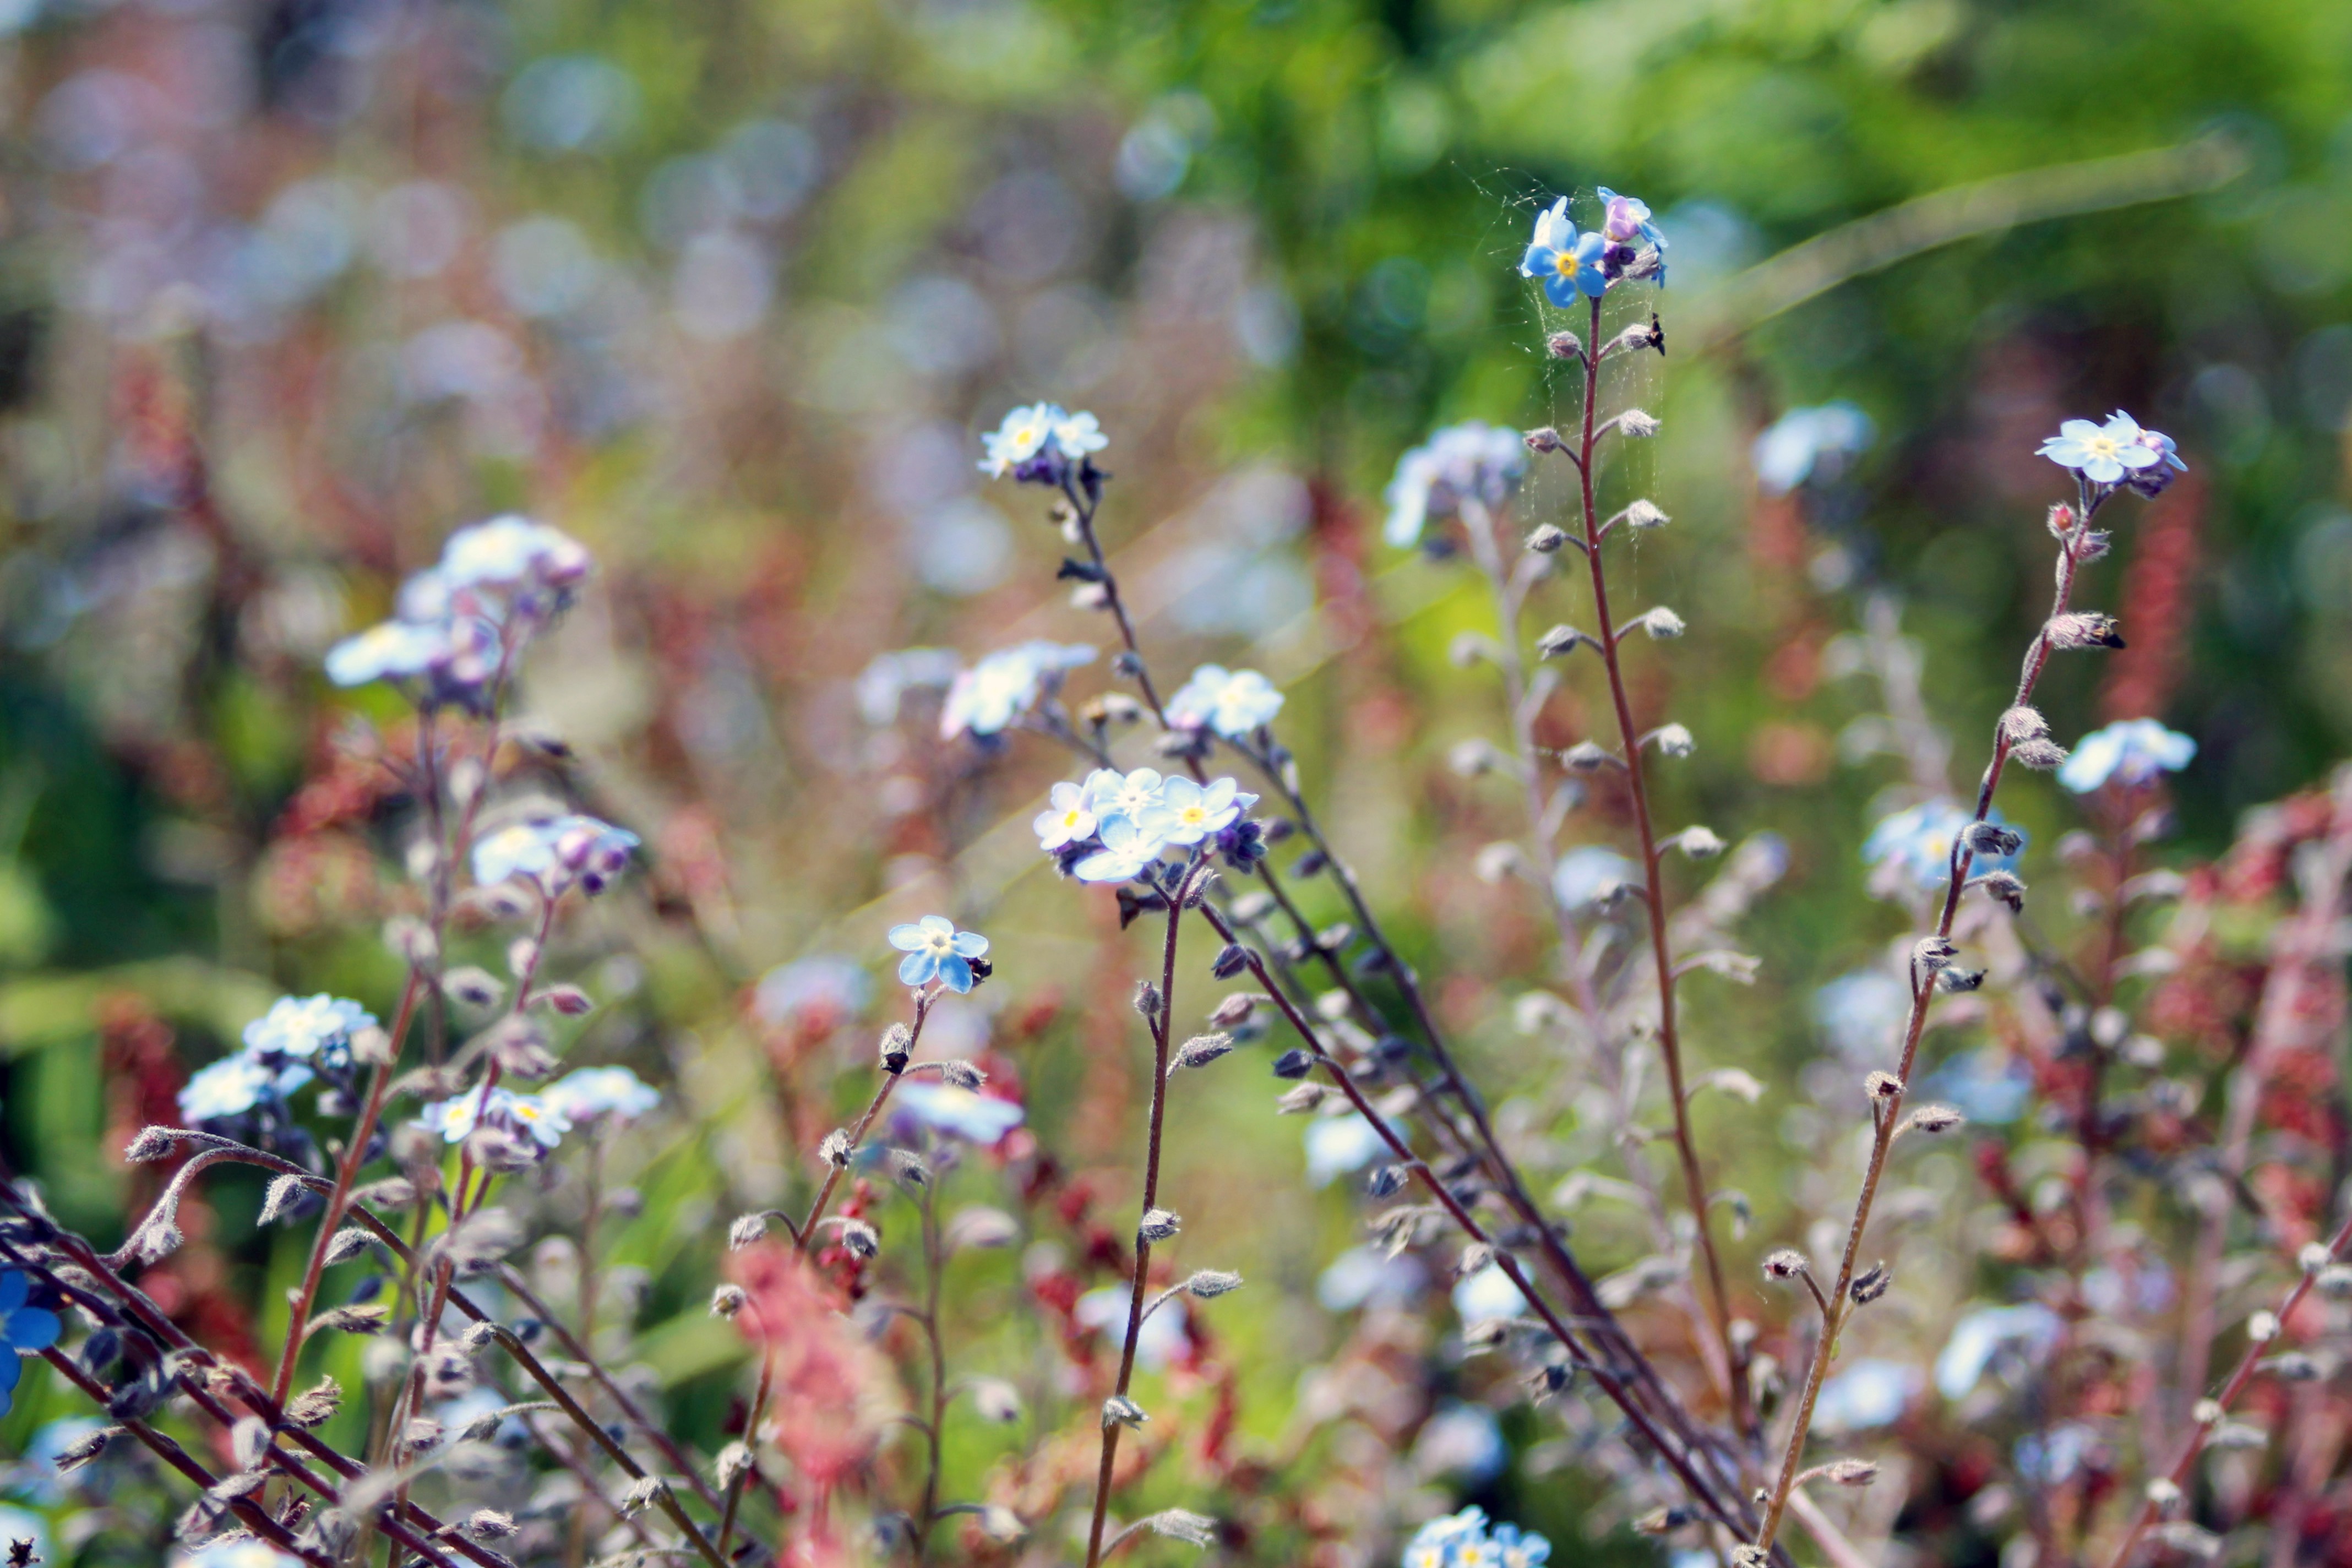
nature, grass, branch, blossom, plant, photography, meadow, leaf, flower, bloom, spring, produce, macro, autumn, botany, flora, season, wildflower, flowers, close up, shrub, macro photography, flowering plant, land plant